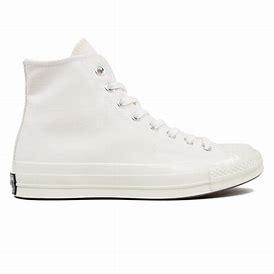
Brand: Converse
Model: Chuck 70